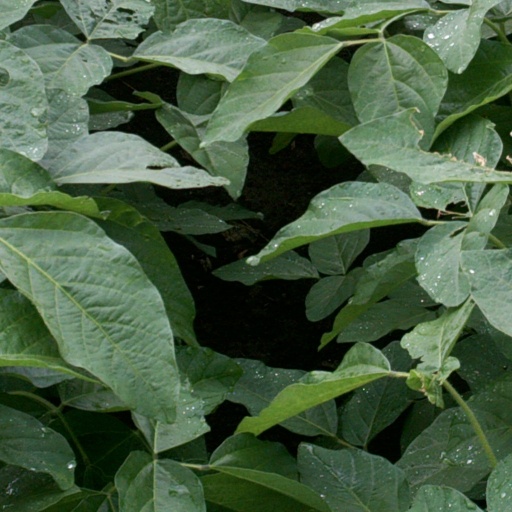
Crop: soybean